Edward Stott

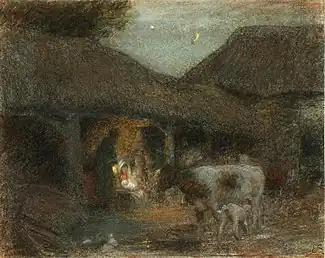
Adoration of the Shepherds

The response to the criticism was the formation of New English Art Club (NEAC) in 1885 by an impressive array of around fifty young British artists that included Edward Stott. Its founding premise was to allow the founding artists to exhibit their own works and to exclude those that were deemed not to their taste. The association held an Annual Exhibition in 1886, a riposte to the annual exhibitions of the Royal Academy of Arts that was passively rejecting works by younger artists. Amongst the founding members who exhibited were future stalwarts of the establishment including: Stanhope Forbes, Elisabeth Forbes, Henry Tuke, George Clausen, Steer and Osborne and in 1888 they were joined by Walter Sickert. Stott exhibited two rural scenes at the 1887 New English Art Club exhibition including "The Ferry Boat" (1887) a painting set in Winchelsea, East Sussex and described by Stott's biographer Valerie Webb as an "early consummate work." Stott showed at least twenty works at the New English Art Club between 1888 and 1895, the majority of which are missing. A major work by Stott, "On a Summer’s Evening" (1892), represents his continuing fascination with the tonal differences of light and shade. The NEAC still exists but within a few years of its founding its Avant-garde mission had given way to more conservative tendencies akin to that of the Royal Academy.